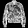
Label: Coat